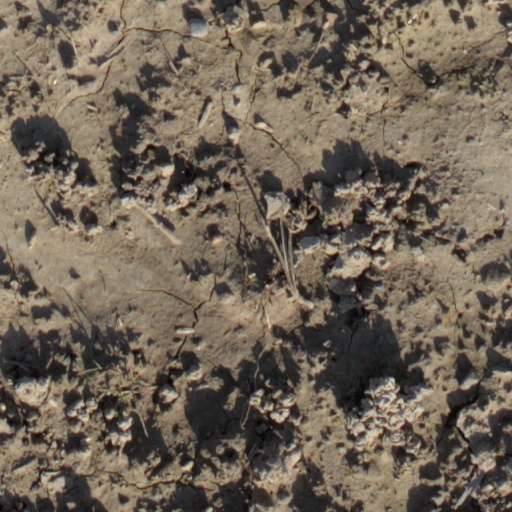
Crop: wheat